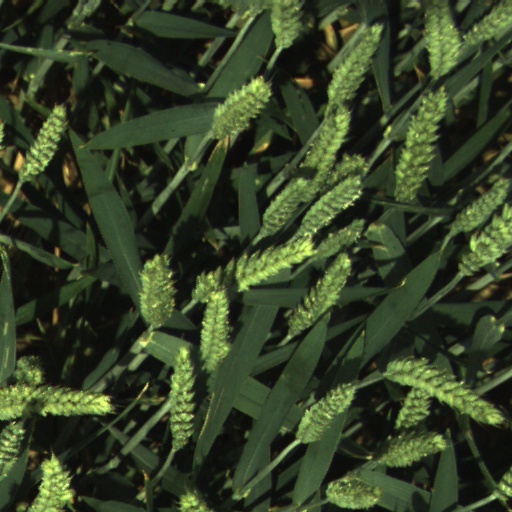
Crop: wheat